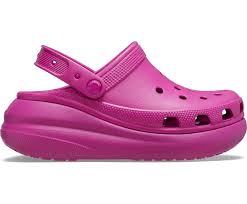
Label: Clog